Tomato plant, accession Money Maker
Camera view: bottom (45 deg); turntable rotation: 240 degrees
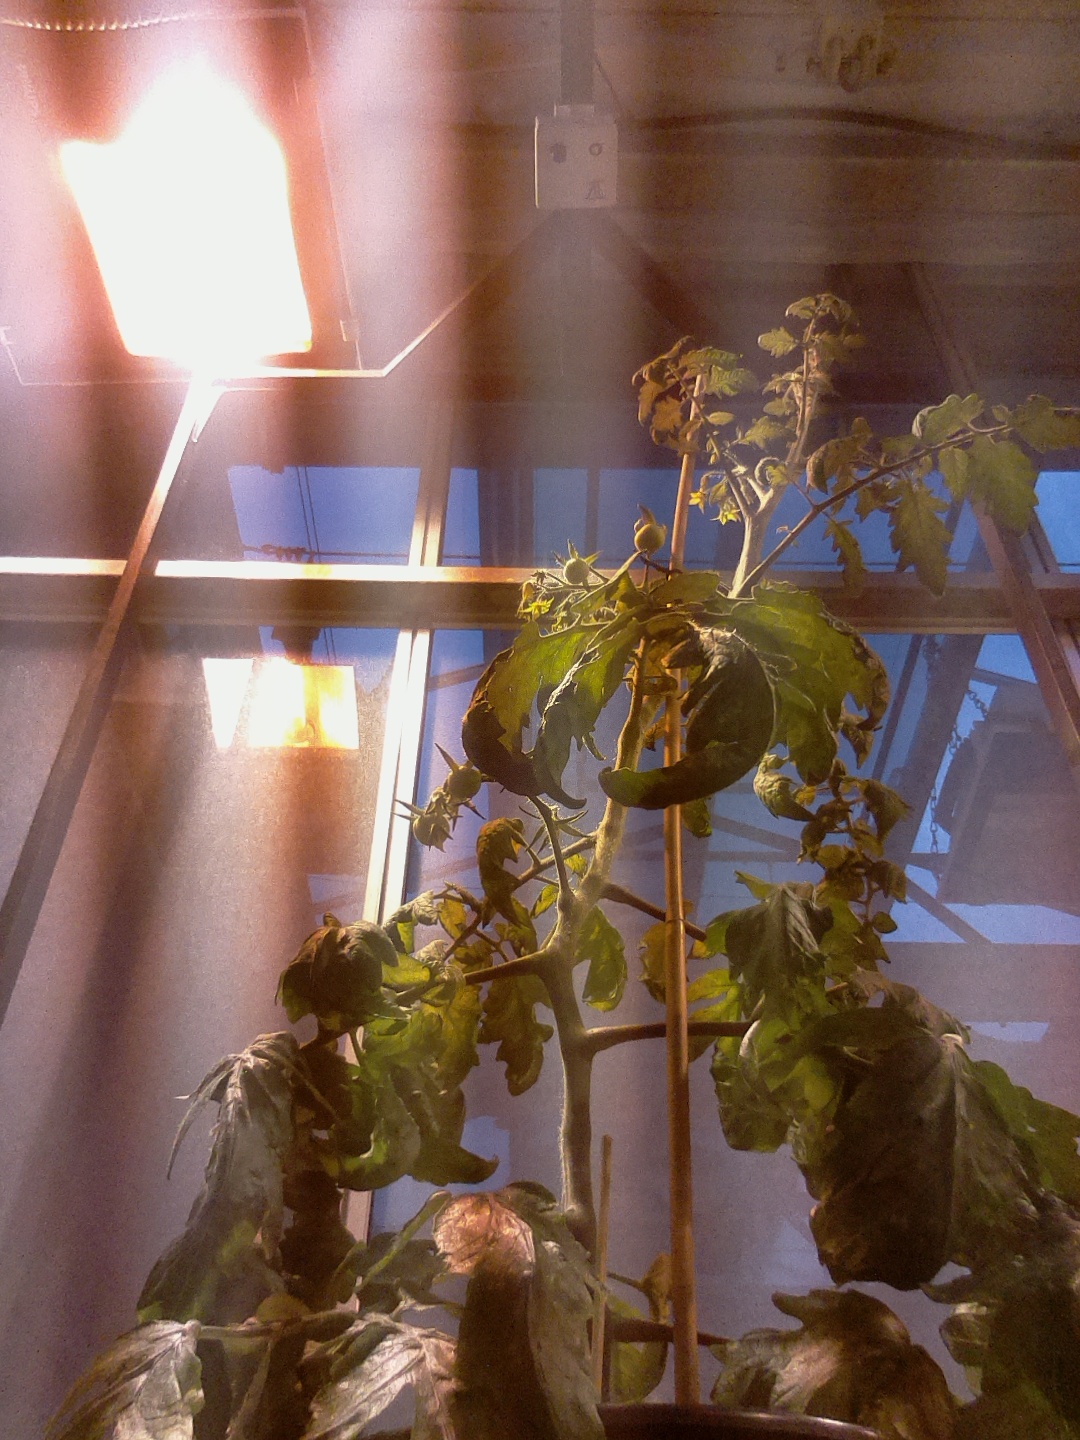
BBCH growth stage 72: 20%-30% of final fruit size